Muckadilla, Queensland

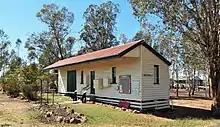

The town lies in the northern part of the locality. The Western railway line passes through the locality from east to west. The town is serviced by the Muckadilla railway station immediately to the north of the town. The Warrego Highway passes from east to west through the town, mostly being parallel immediately south of the railway line.